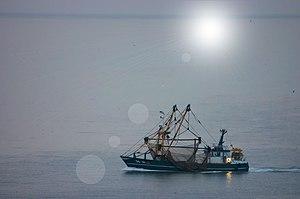
Un bateau part pour la pêche.